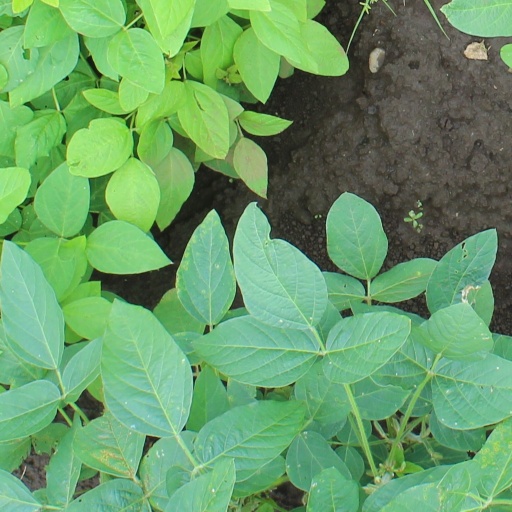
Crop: soybean